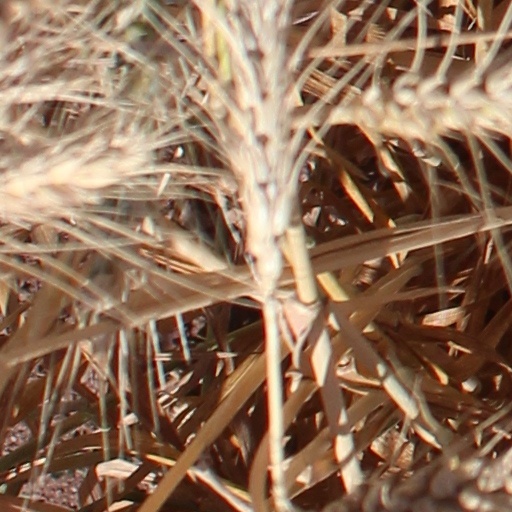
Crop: wheat